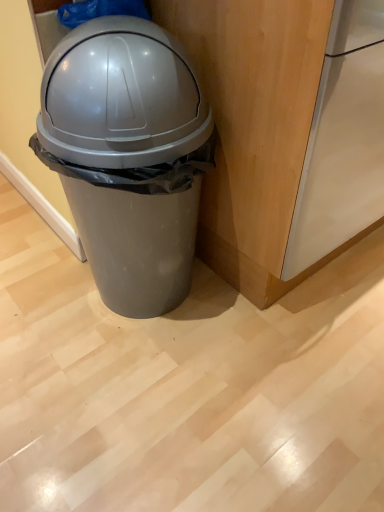
Question: In the image, there is a matte gray plastic trash can at center. Identify a few spots in the free region on the left part of matte gray plastic trash can at center. Your answer should be formatted as a list of tuples, i.e. [(x1, y1)], where each tuple contains the x and y coordinates of a point satisfying the conditions above. The coordinates should be between 0 and 1, indicating the normalized pixel locations of the points in the image.
Answer: [(0.110, 0.637)]